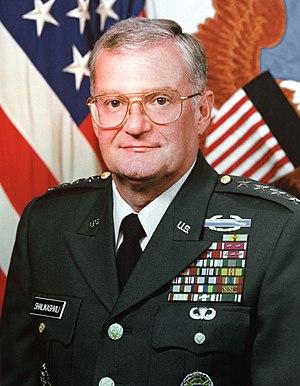
Le Combat Infantryman Badge est une décoration militaire américaine créée en 1943 et attribuée aux soldats, sous-officiers et officiers de l'US Army en-dessous du grade de colonel ayant participé activement à un combat dans une unité d'infanterie ou des forces spéciales après le 6 décembre 1941.
John Malchase David Shalikashvili, né le 27 juin 1936 à Varsovie en Pologne, et mort le 23 juillet 2011, est un général de l'armée américaine. Il servit comme Chef d'état-major des armées des États-Unis de 1993 à 1997 sous l'administration Clinton.
Le chef d’État-Major des armées des États-Unis, en anglais le Chairman of the Joint Chiefs of Staff est, de par la loi, l’officier militaire de rang le plus élevé des Forces armées des États-Unis. Comme son titre anglais l’indique mieux, il préside le comité des chefs d’état-major des quatre armées principales. C’est également le principal conseiller militaire du président des États-Unis.